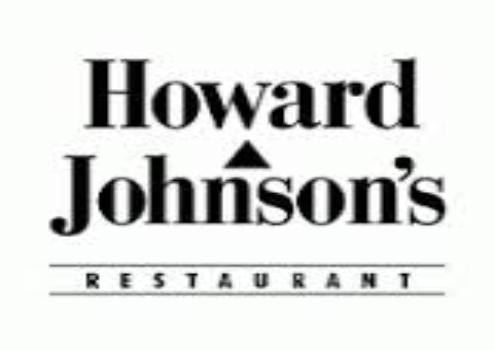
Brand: Howard Johnson's
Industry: Others